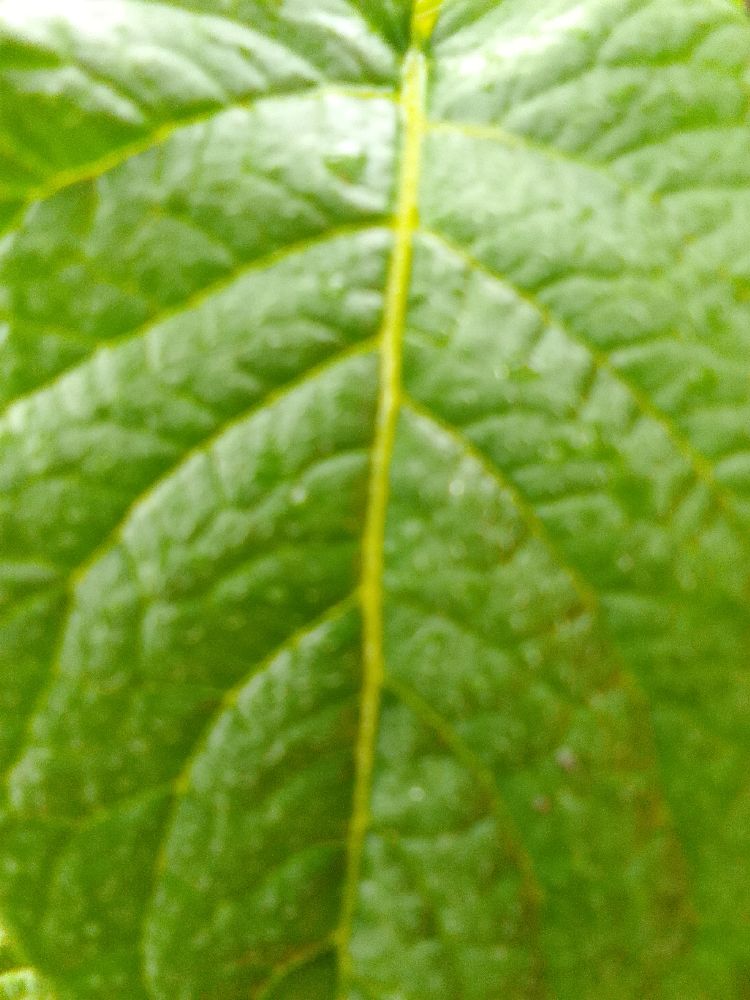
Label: Healthy